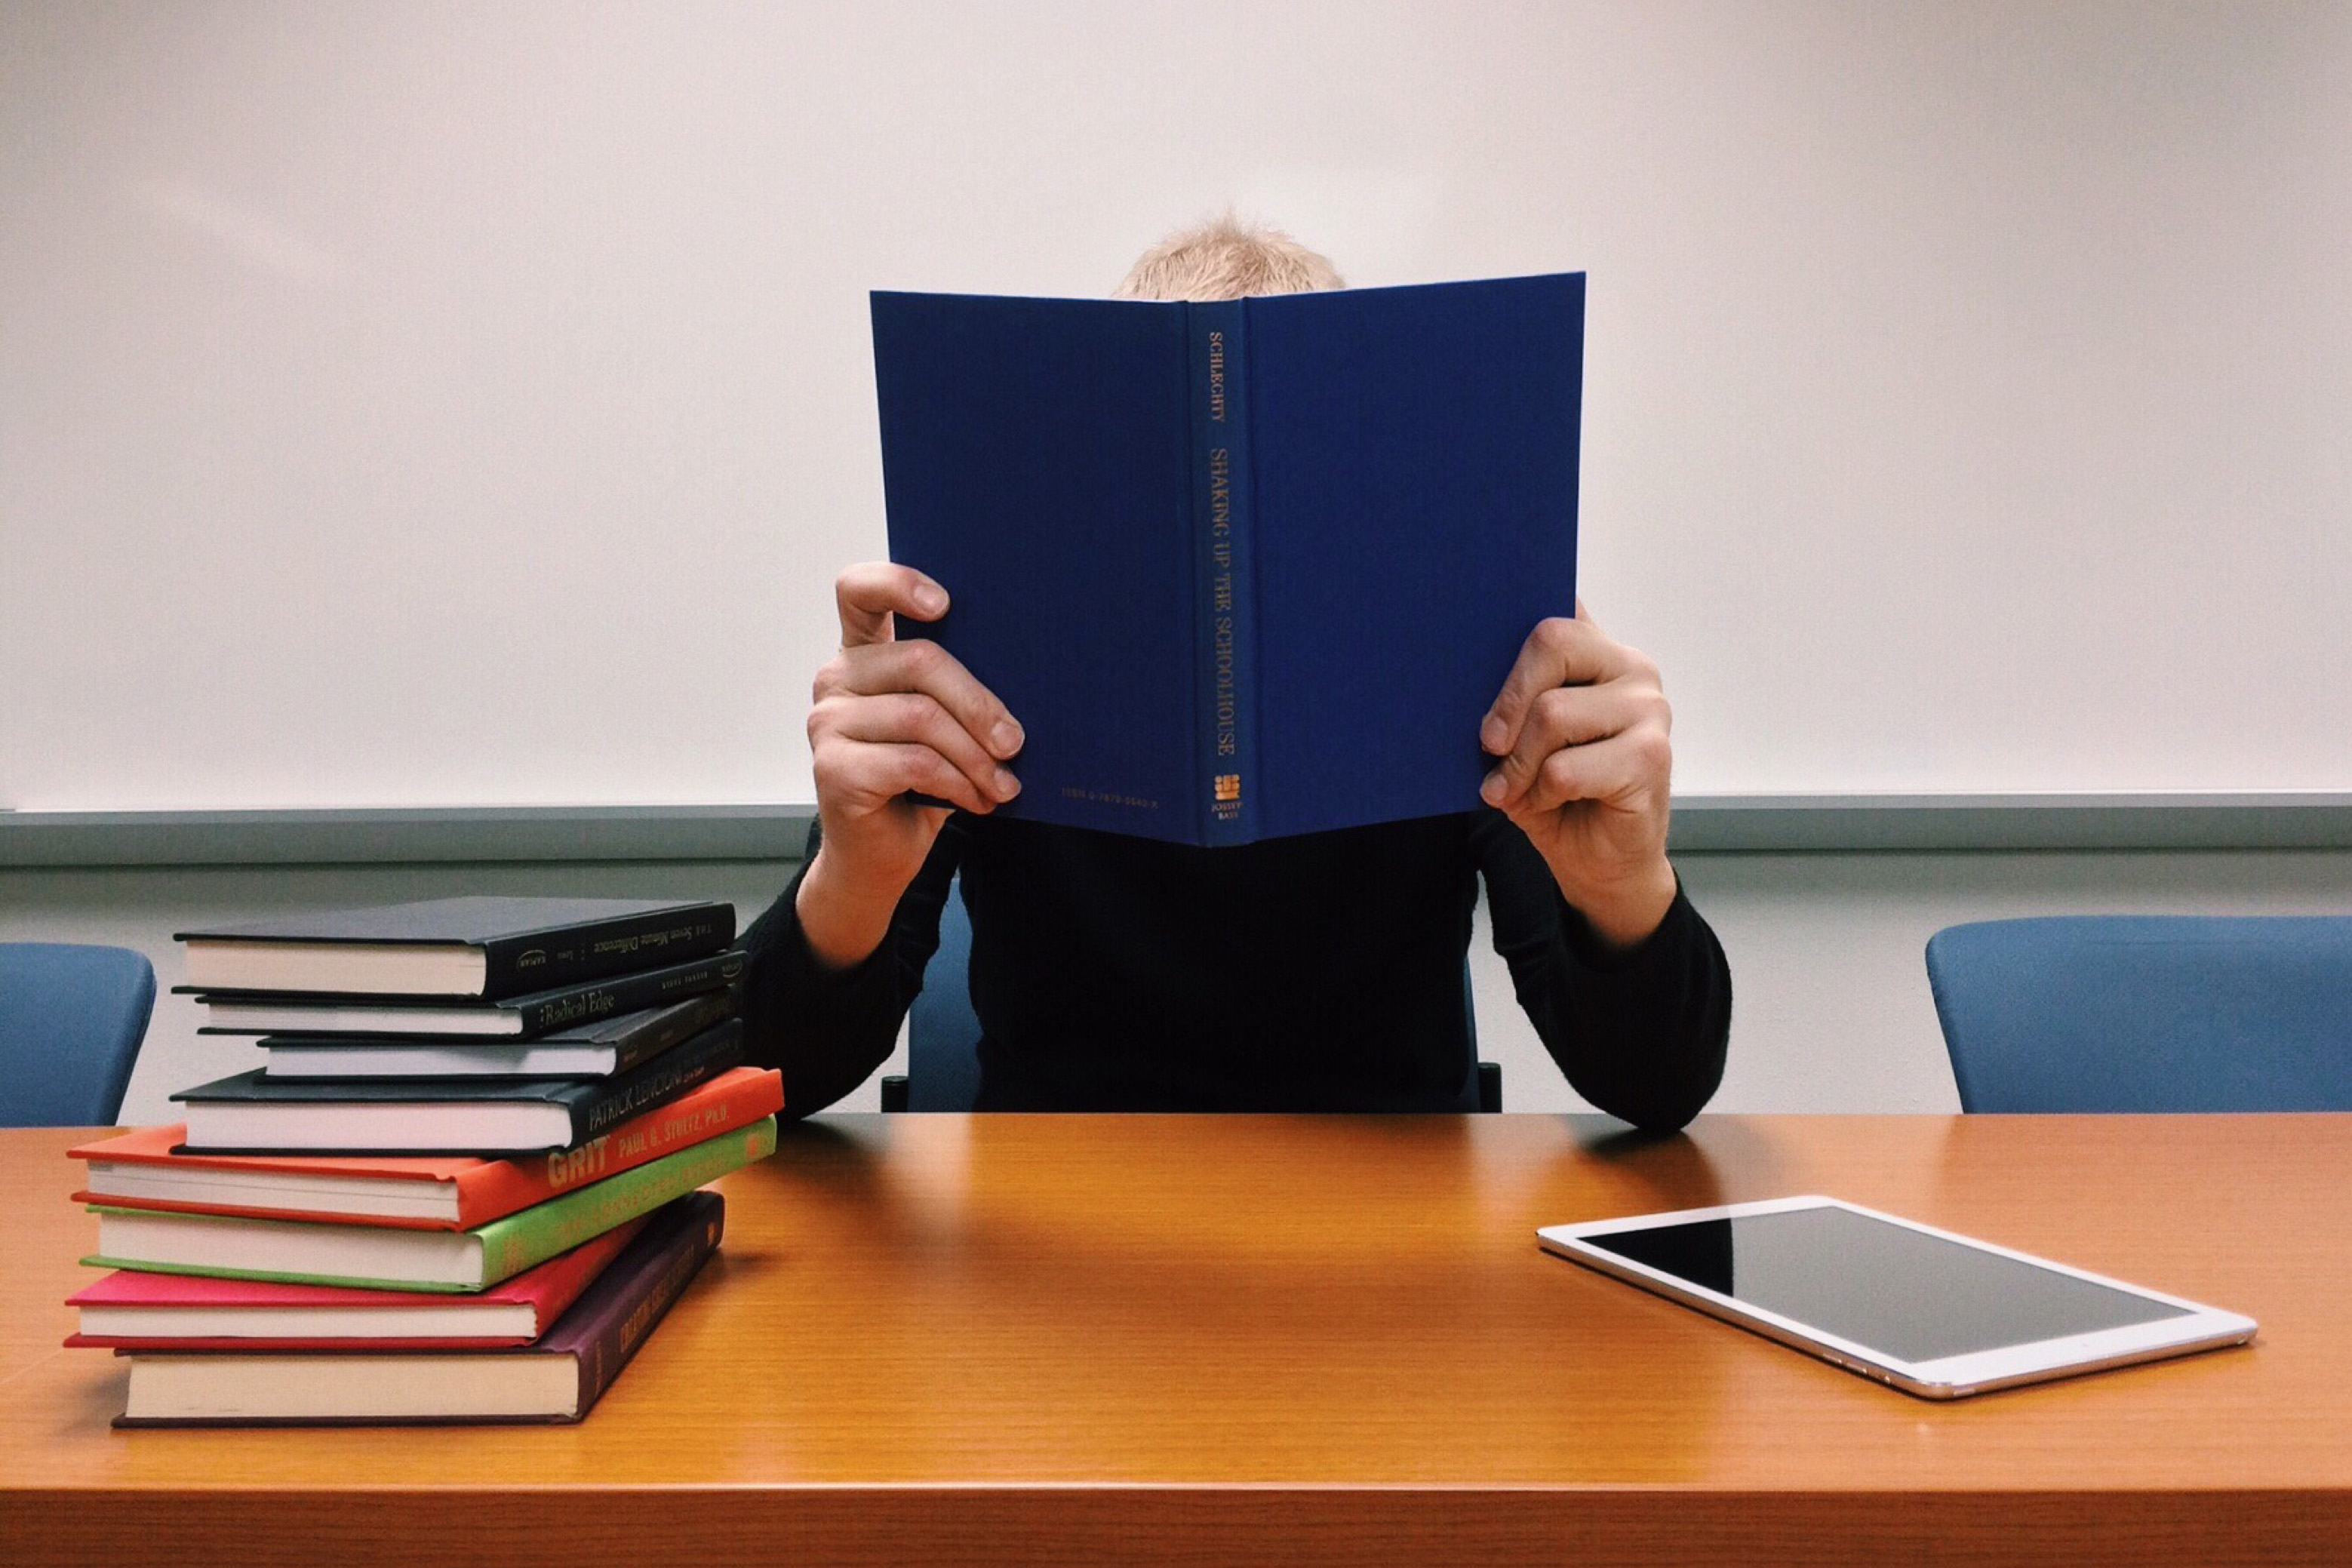
desk, hand, learning, student, gesture, furniture